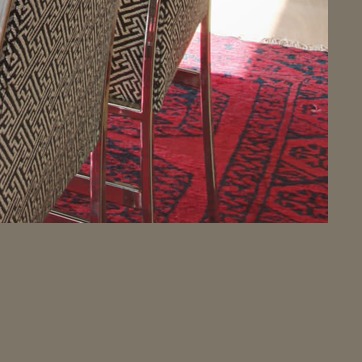
Material: carpet